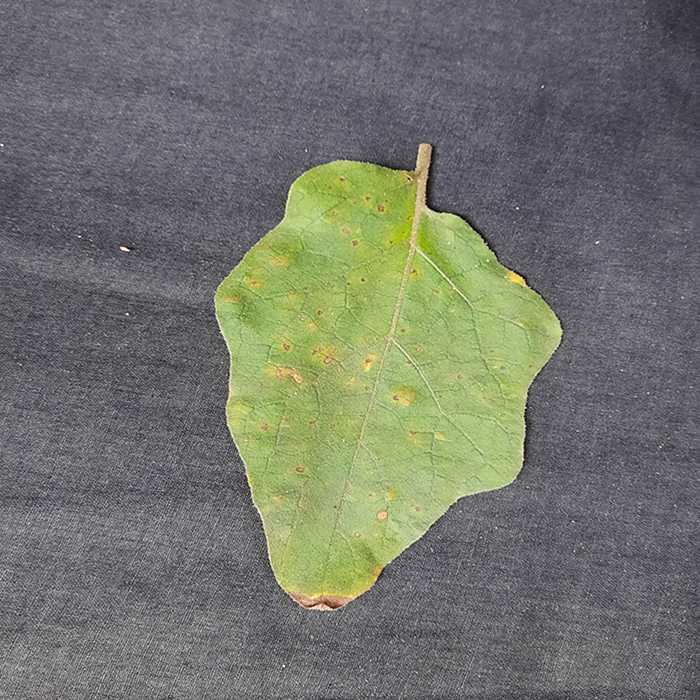
Plant: Eggplant
Label: Eggplant Cercopora leaf spot